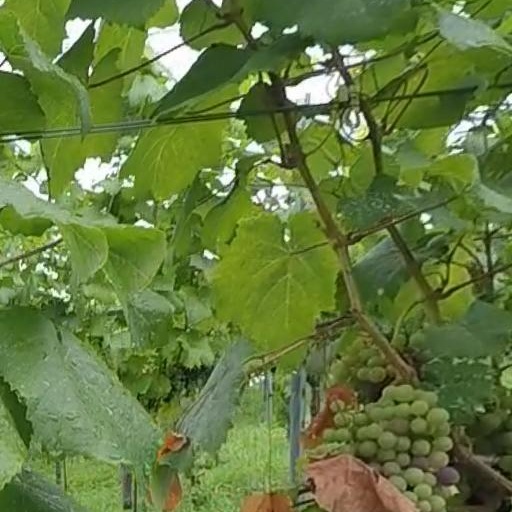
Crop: grape